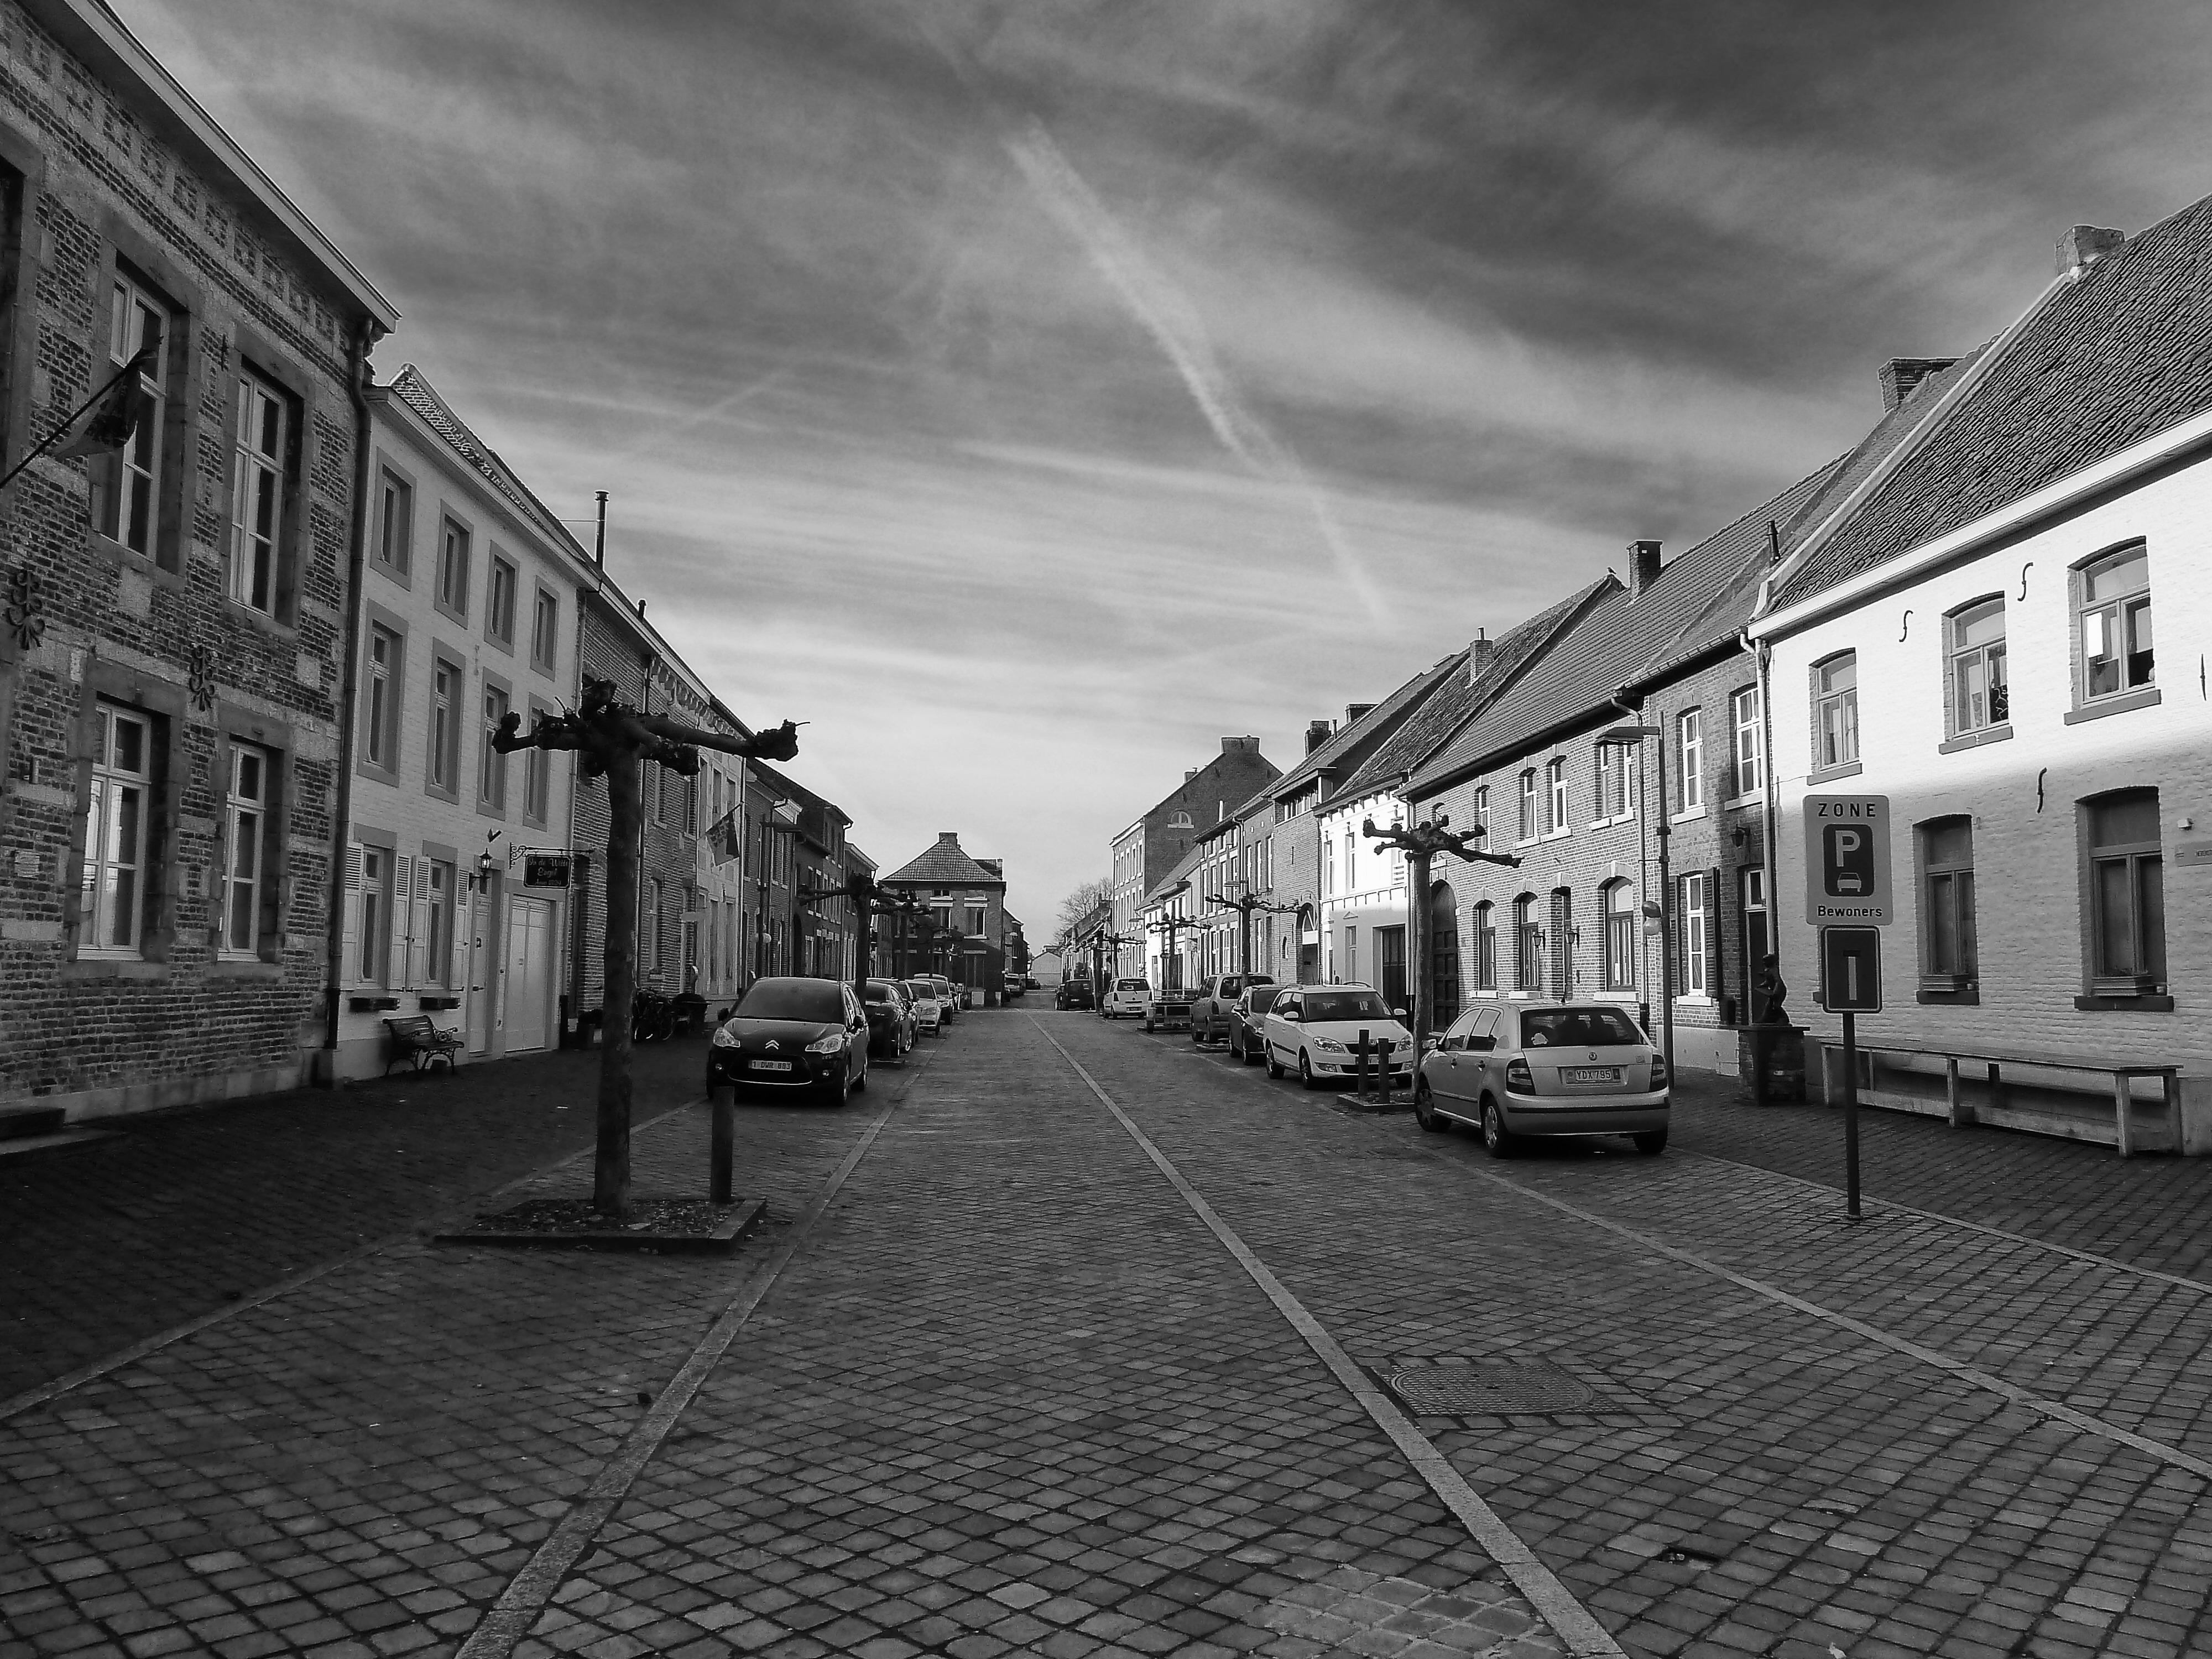
black and white, architecture, sky, track, road, skyline, street, town, alley, city, cityscape, transport, suburb, vehicle, monochrome, lane, belgium, outside, clouds, buildings, infrastructure, homes, houses, cars, autos, shape, urban area, monochrome photography, residential area, oud rekem